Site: brandenburg
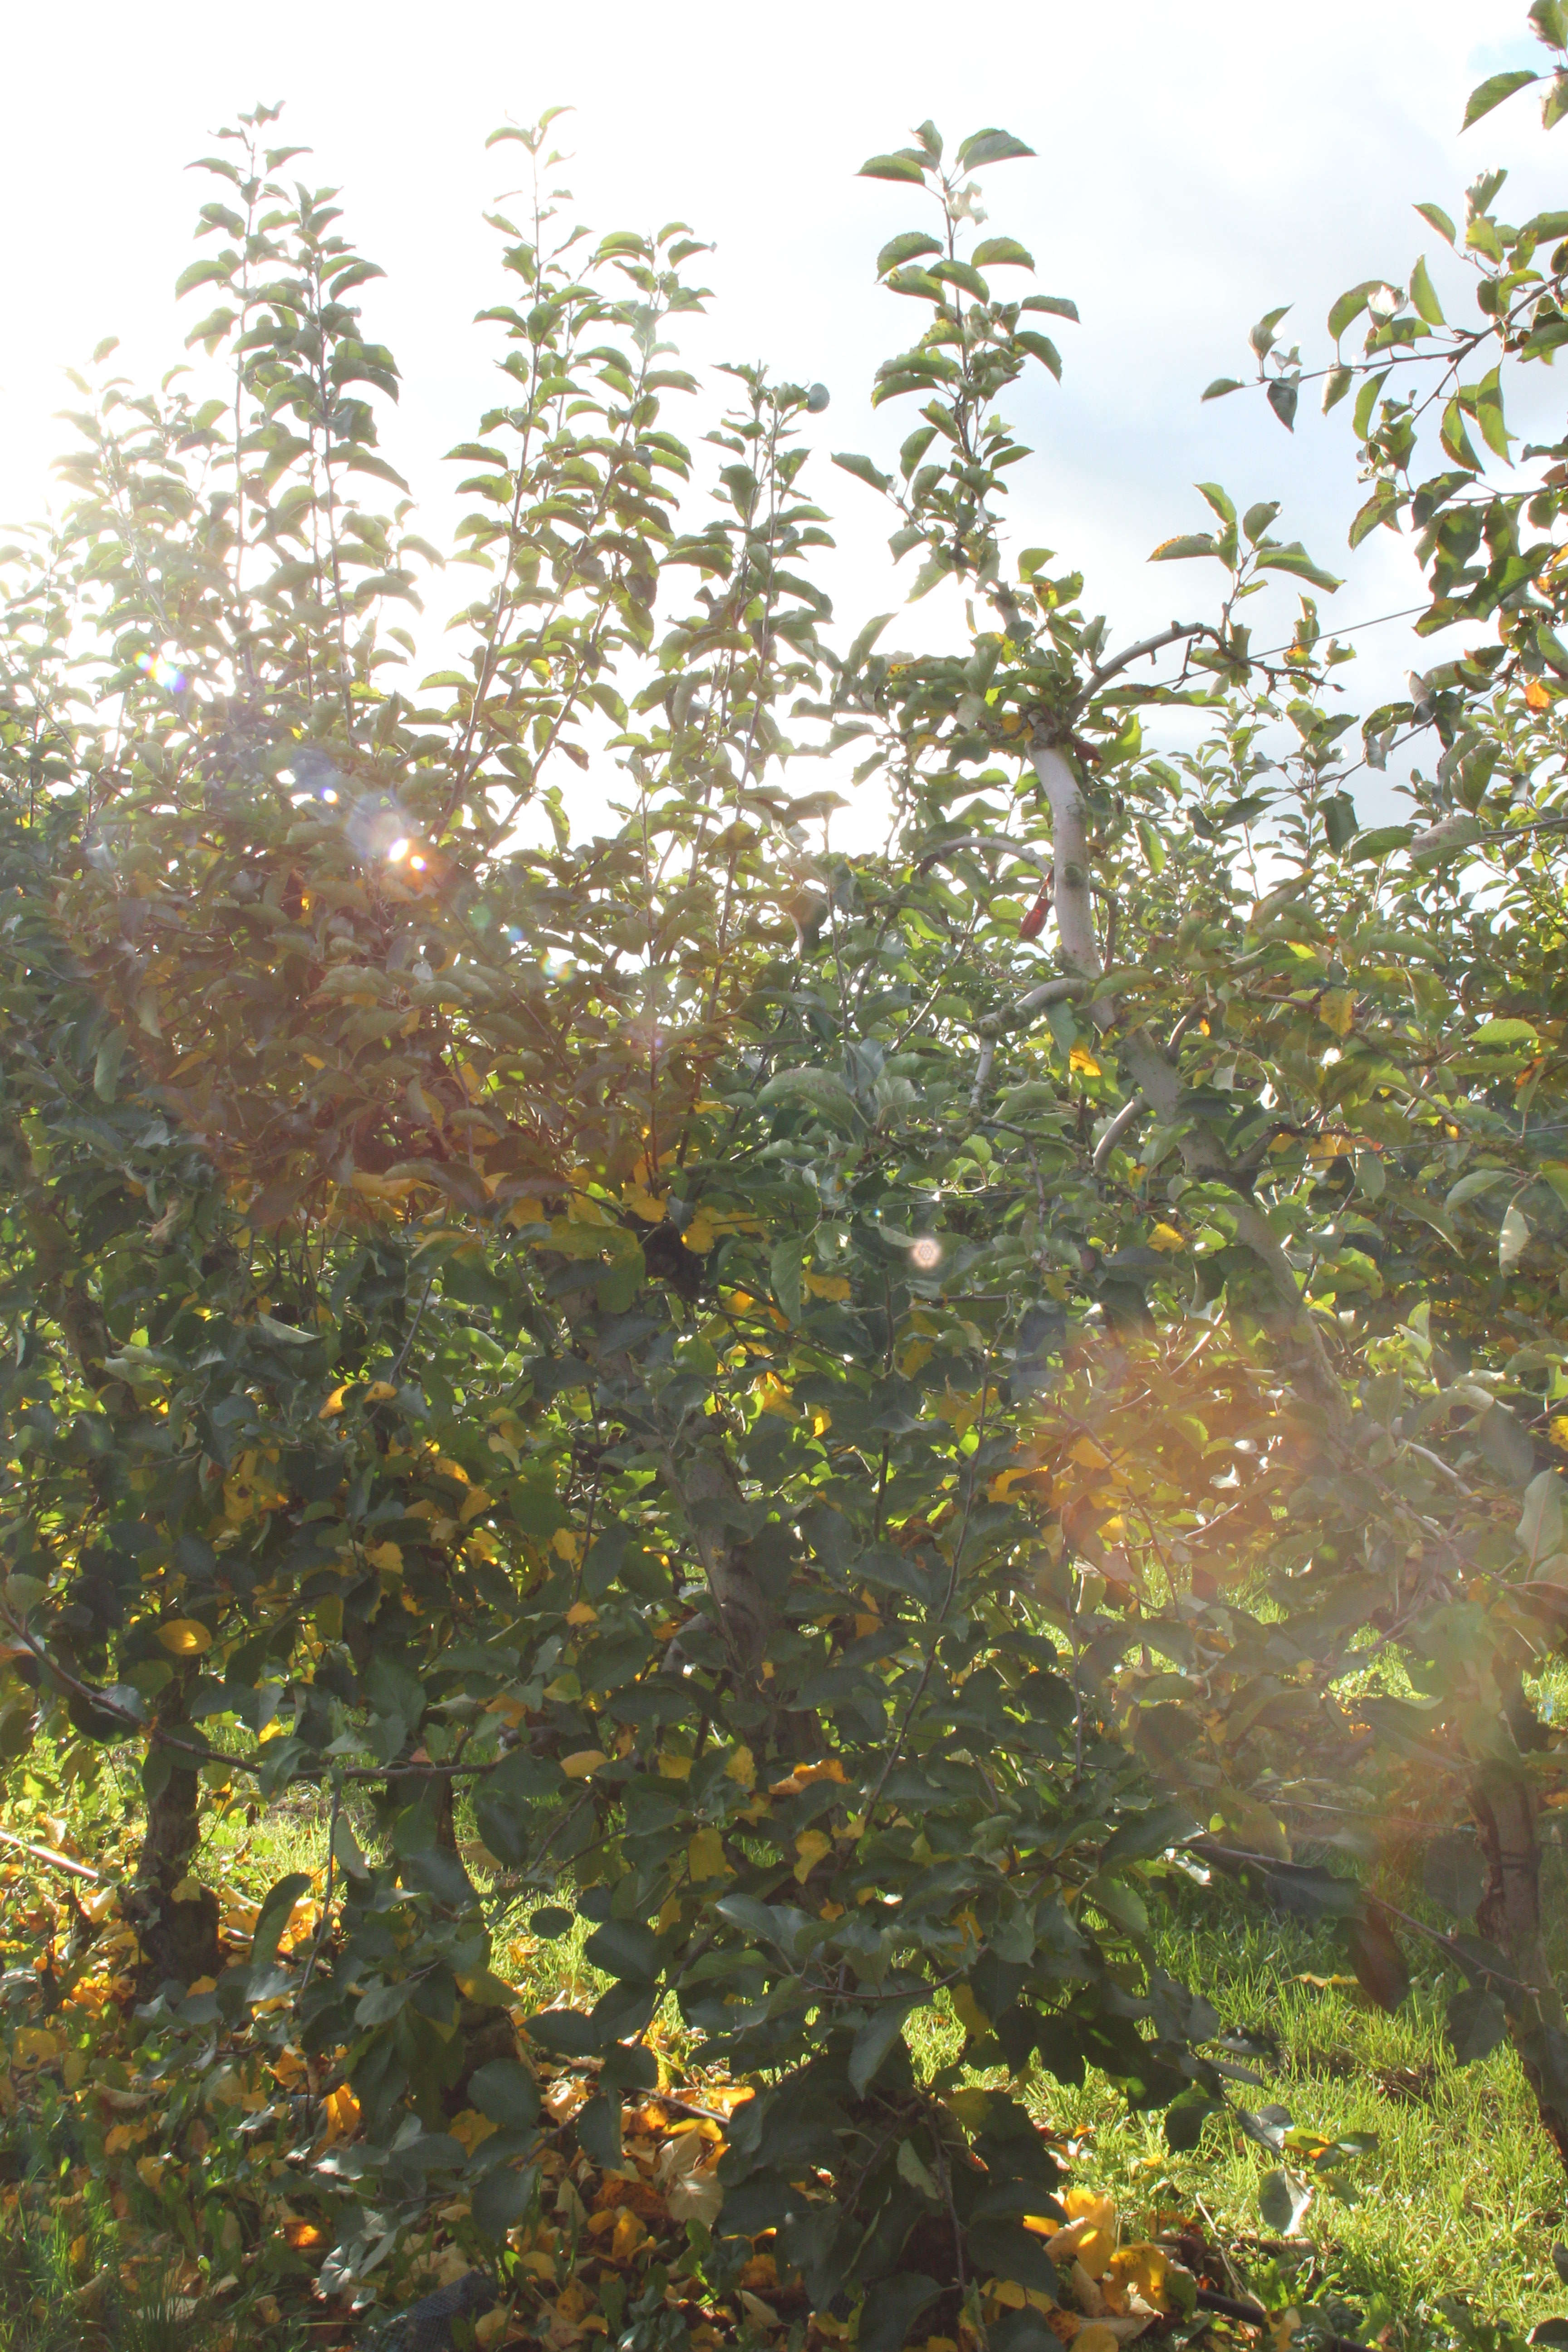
Growth stage (BBCH 91): Senescence, beginning of dormancy